Laurens Vanthoor

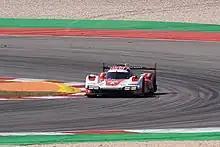
The Porsche 963 #6 during the FIA WEC 6 Hours of Portimão

For the 2023 season, Vanthoor moved into the Hypercar class of the FIA World Endurance Championship, partnering Kévin Estre and André Lotterer at the Porsche Penske Motorsport works team. The trio finished took their first podium at Portimão and finished third again in Fuji, where Vanthoor impressed by taking the lead at the start before holding it for the subsequent two hours against the Toyotas. Vanthoor and his teammates finished sixth in the standings, beating the sister car by ten points.